Borth railway station

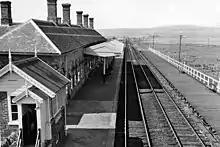
Borth station in 1962

The station was opened by the Aberystwith and Welsh Coast Railway on 1 July 1863, along with the section of line between and Borth.